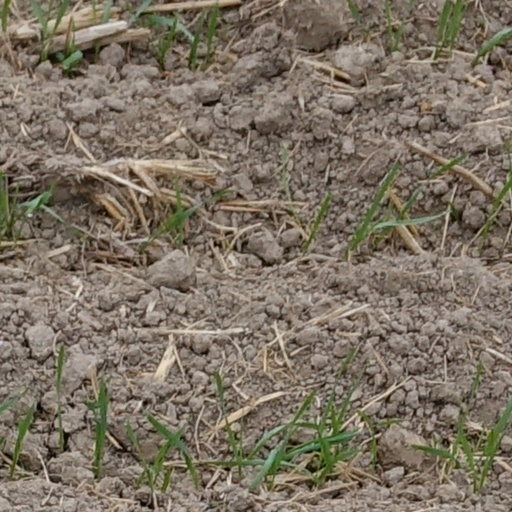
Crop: wheat